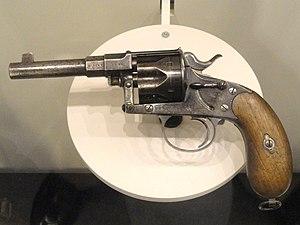
Le Reichsrevolver Modell 1883 est une version allégée du Reichsrevolver Modell 1879. Le Reichsrevolver a été remplacé en 1908 par le Luger P08.